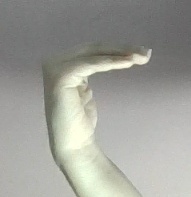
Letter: haa